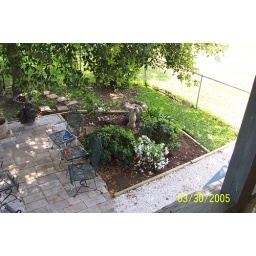
New flower bed by patio